Murder of Krista Harrison

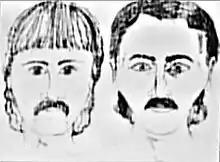
Police sketches of the suspect at the time of Krista Harrison's abduction.

Eleven-year-old Krista Harrison had been picking up aluminum cans in the Marshallville park with one of her friends. The park was about from her home. It was reported by her friend that a man between 25 and 35 with shoulder-length hair drove up to Harrison in his van, forced her into the vehicle and drove away. Harrison's companion described the abductor's van to have been a brown or dark red color with round windows on the sides, near the rear. After she was kidnapped, volunteers searched for her body across Marshallville to no avail. It was initially believed that the man would demand ransom for Krista's return, yet no contact was made.